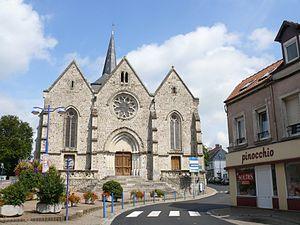
L'église Saint-Sauveur de Desvres (Pas-de-Calais, France).
Liste des églises-halles ou hallekerques du Nord et du Pas-de-Calais, des anciens comtés d'Artois de Flandre et de Hainaut.
Desvres est une commune française située dans le département du Pas-de-Calais en région Hauts-de-France.
L'église Saint-Sauveur est située à Desvres, dans le Pas-de-Calais.